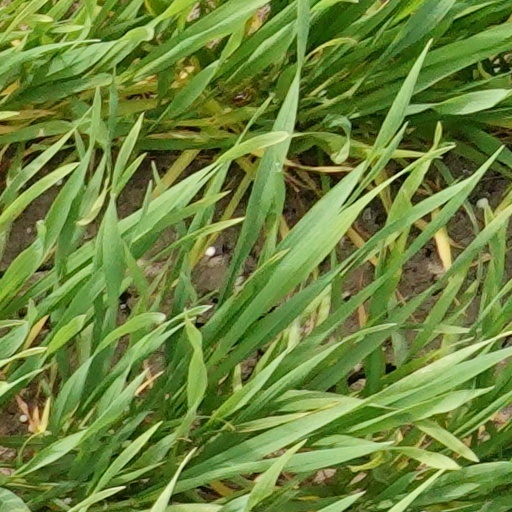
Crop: wheat